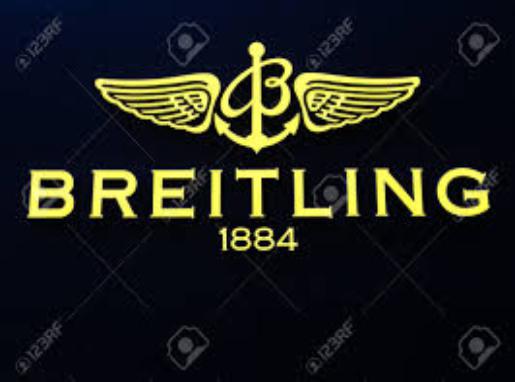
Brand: Breitling
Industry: Clothes